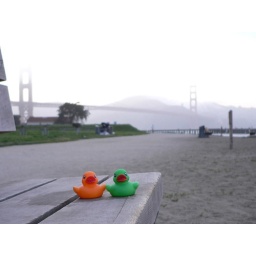
Duck and ducky in front of the golden gate bridge